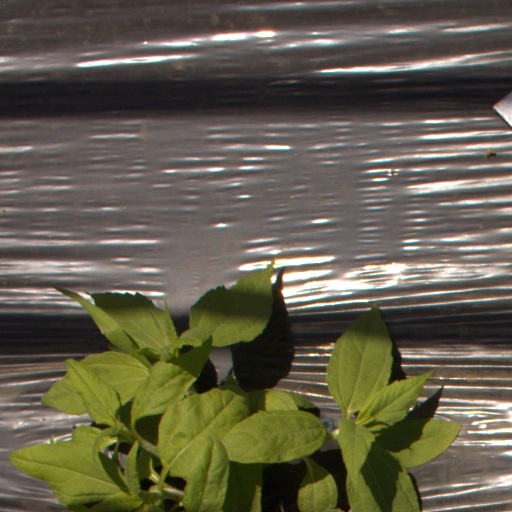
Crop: Jerusalem artichoke